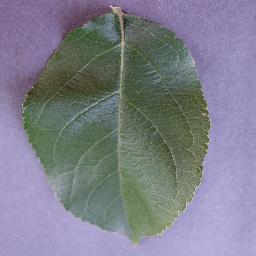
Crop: apple
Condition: healthy